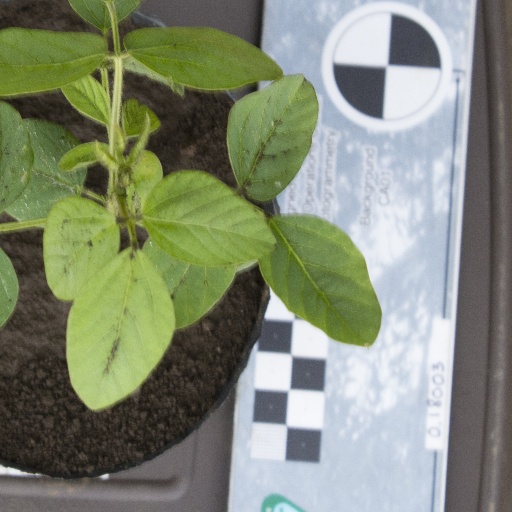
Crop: soybean